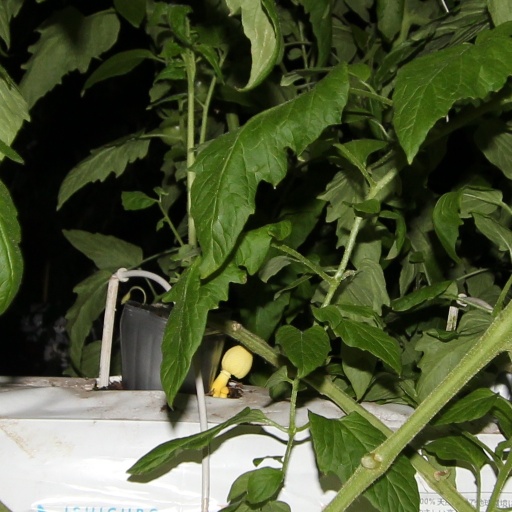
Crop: tomato